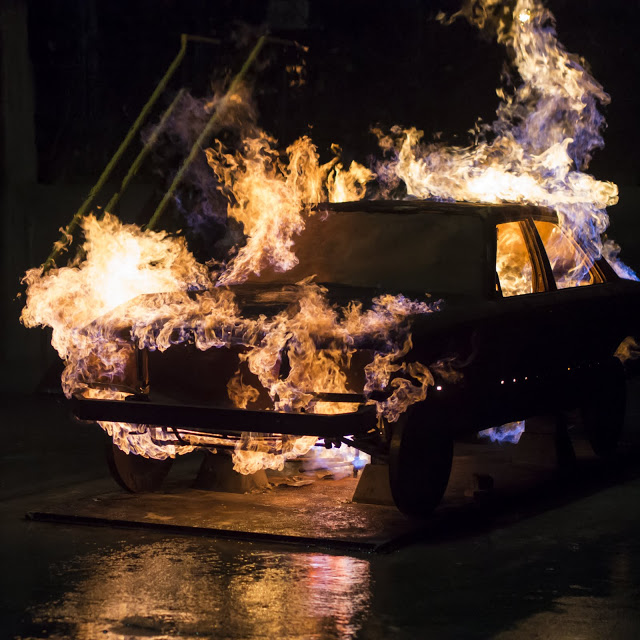
Label: urban_fire